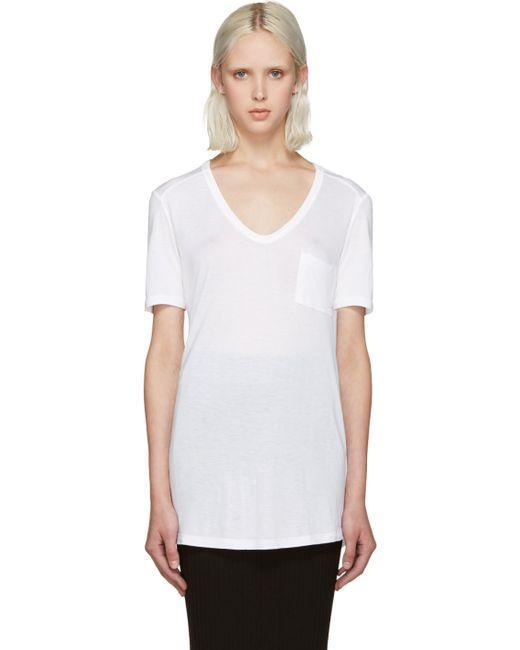
Weißes Baumwoll-T-Shirt mit halben Ärmeln für Damen